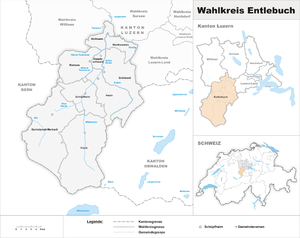
L'arrondissement électoral d'Entlebuch est l'un des six arrondissements électoraux du canton de Lucerne depuis le 1ᵉʳ janvier 2013.